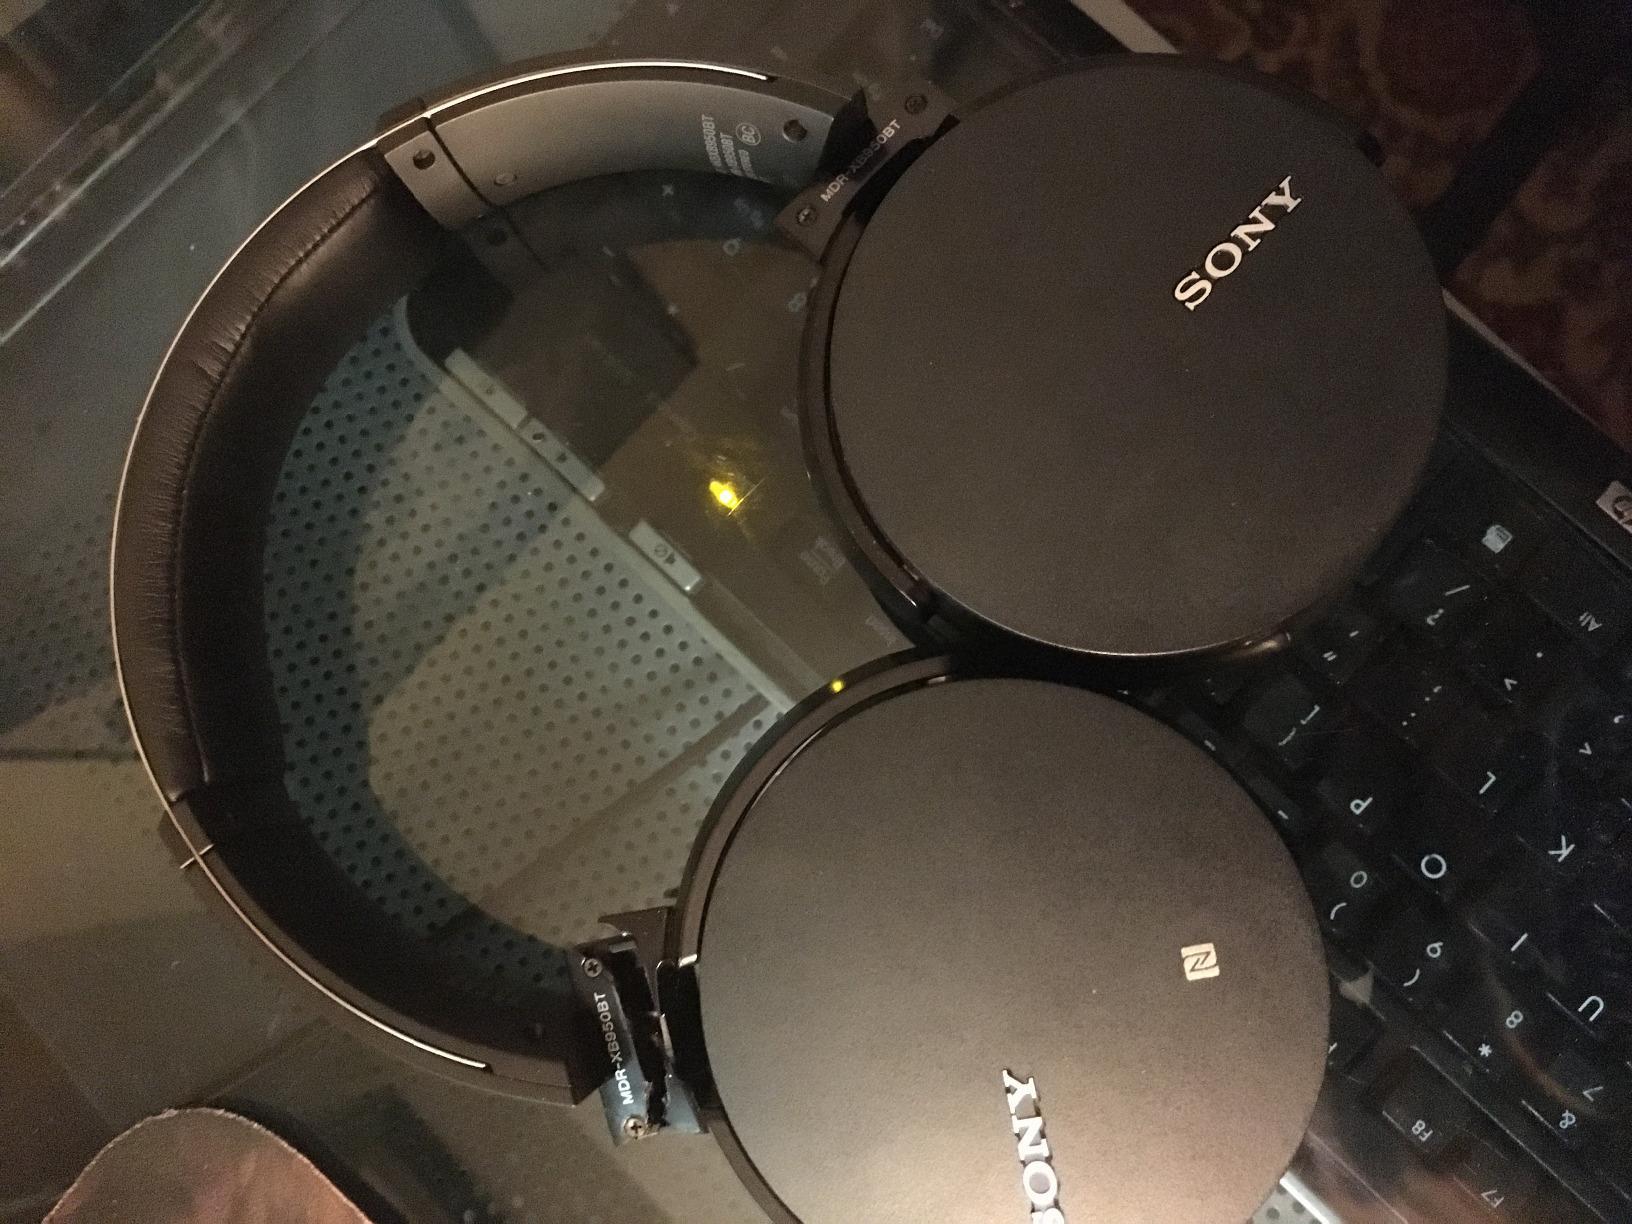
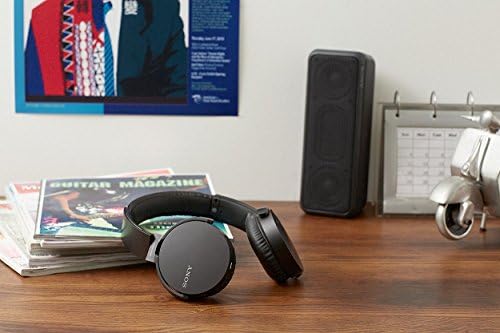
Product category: headphones
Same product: no